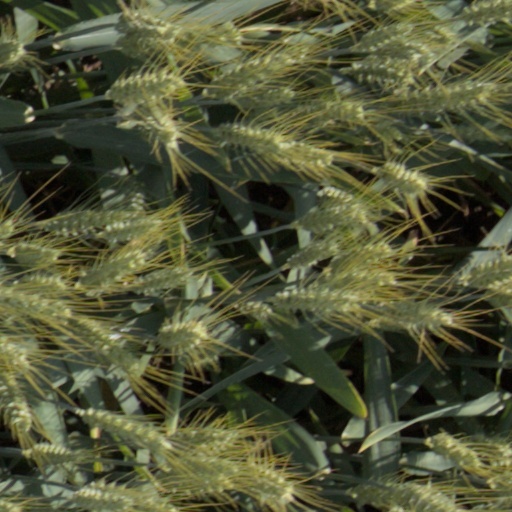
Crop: wheat